Wendover Air Force Base

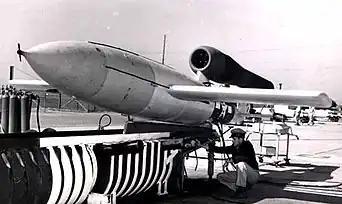
JB-2 being inspected by USAAF personnel at Wendover AAF, 1944

In early September 1944, a detachment of the Special Weapons Branch, Wright Field, Ohio, arrived at Wendover with thirteen Republic-Ford JB-2 flying bombs. The JB-2 was a United States copy of the Nazi V-1 flying bomb, which was reverse-engineered from malfunctioning wrecks of V-1s recovered in England. The United States JB-2 was different from the German V-1 in only the smallest of dimensions. At Wendover, a launch ramp was constructed for the JB-2, engineered from plans developed from aerial photographs of ramps used by the Germans in the Low Countries. In addition to the ground launch ramp, a B-17 Flying Fortress was modified to be able to carry the jet bomb underneath a wing and air launch it. Numerous tests were conducted and an initial production order was 1,000 units was made by the Army, with subsequent planned production of 1,000 per month. The fortunes of war in Europe in the spring of 1945 led to the decision to use the JB-2 in the Pacific Theater, to be used as part of Operation Downfall, the planned invasion of Japan. The sudden end of the war in September 1945 led to the curtailment of the JB-2 program and the weapon was never used in combat.